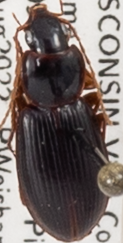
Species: Synuchus impunctatus
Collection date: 2022-08-10
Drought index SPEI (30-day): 0.576
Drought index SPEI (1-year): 0.42
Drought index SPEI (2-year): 0.212